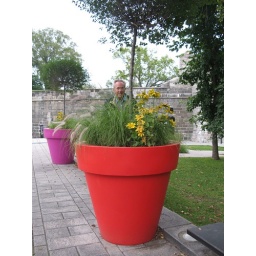
flower pot man in quebec